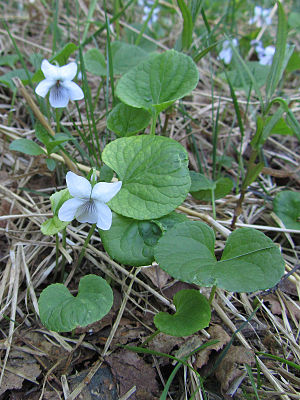
Tørveviol
Tørveviol, ofte skrevet tørve-viol, er en 5-20 cm høj plante i viol-familien. Arten ligner engviol, men bladene sidder som regel parvis og har stive hår på undersiden. I Danmark er tørveviol sjælden i moser, især på tørvejord.